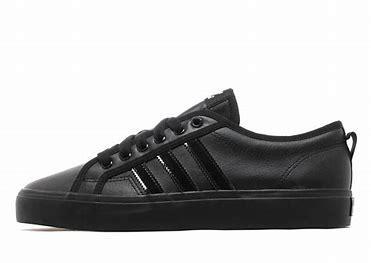
Brand: Adidas
Model: Nizza